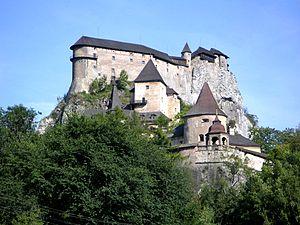
Oravský Podzámok est une commune du district de Dolný Kubín, dans la région de Žilina, en Slovaquie.
Nosferatu le vampire est un film muet allemand réalisé par Friedrich Wilhelm Murnau sorti en 1922, adapté du roman Dracula, bien qu'il fût non autorisé par les ayants droit.